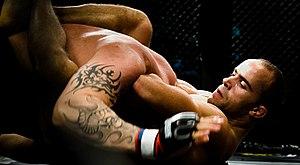
Les arts martiaux mixtes ou mixed martial arts, sont un sport de combat complet, associant pugilat et lutte au corps à corps. Les deux combattants peuvent utiliser de nombreuses techniques ; selon les fédérations, sont autorisées les techniques de percussion telles que coups de pied, de poing, de genou et de coude, mais aussi les techniques de corps à corps debout, de projections et de soumission et quelquefois des techniques particulières de percussion au sol.